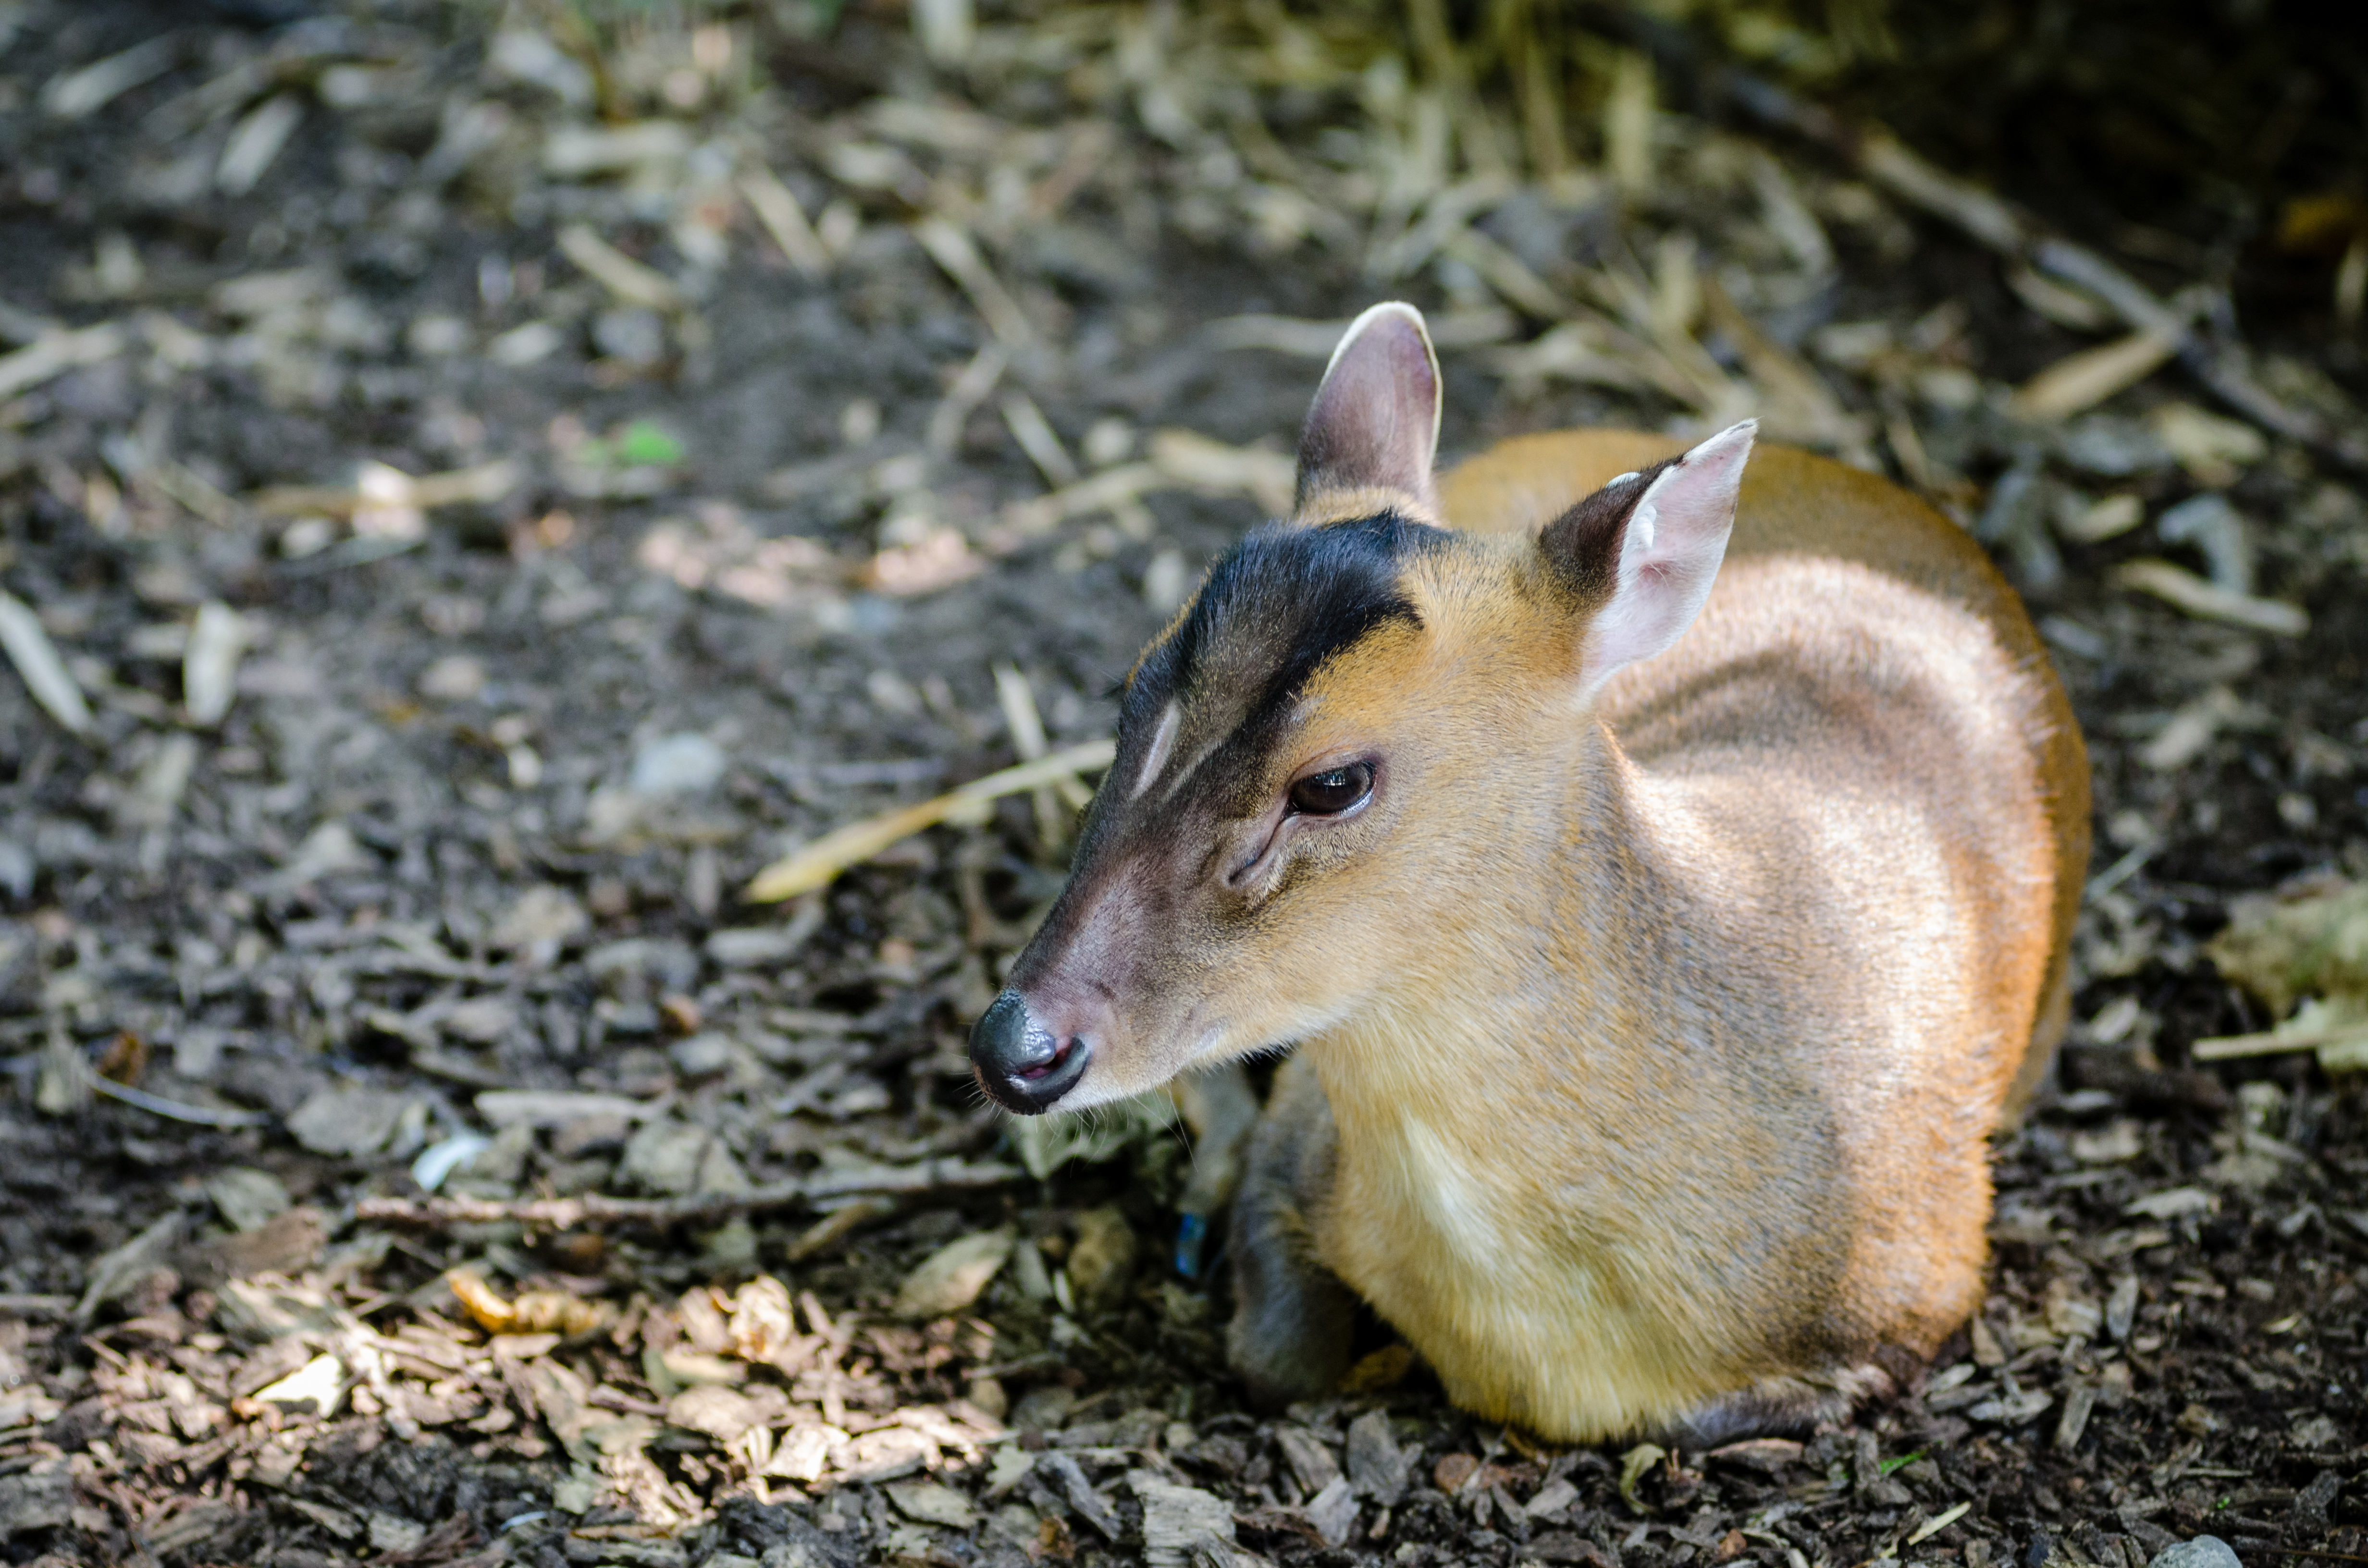
nature, grass, animal, cute, wildlife, deer, zoo, mammal, nikon, fauna, goats, animals, vertebrate, tier, tiere, adorable, d7000, niedlich, tierpark, gr n, reevess, muntjac, chinesischer, muntiacus, reevesi, white tailed deer